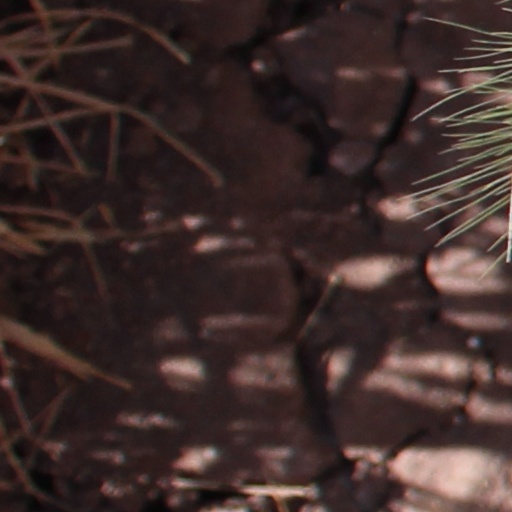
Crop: wheat